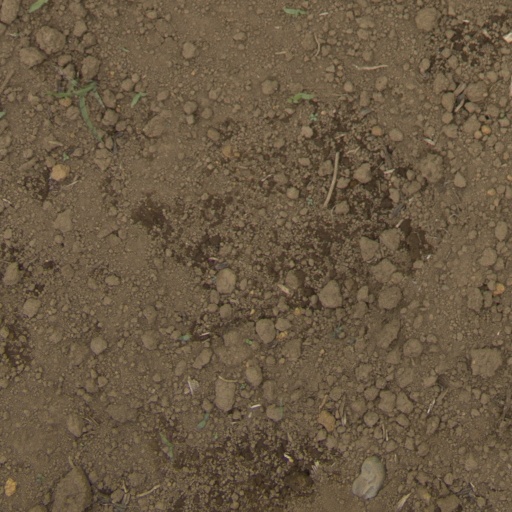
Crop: Jerusalem artichoke